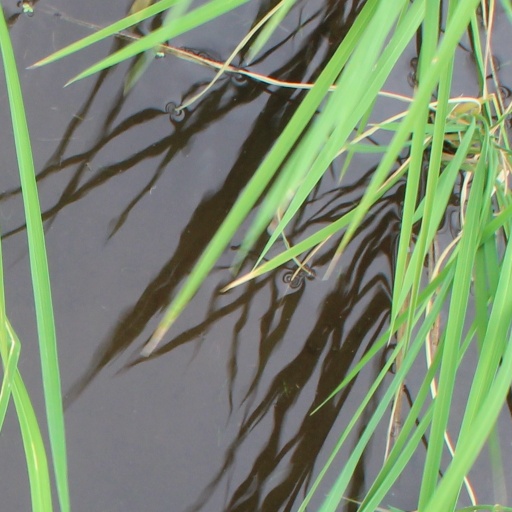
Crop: rice